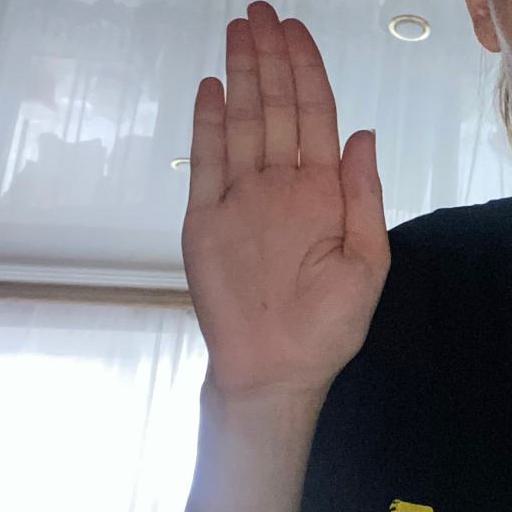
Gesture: stop